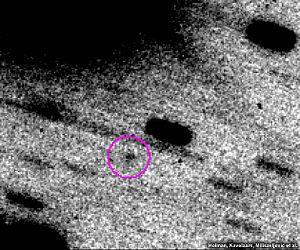
Dans le Système solaire, 184 satellites naturels ont été mises en évidence comme orbitant autour d'une planète ou d'une planète naine. On en dénombre près de 345 autour de planètes mineures et des découvertes sont annoncées régulièrement. Parmi ces satellites, seuls 19 ont une masse suffisante pour avoir acquis une forme sphéroïdale sous l'effet de leur propre gravité.